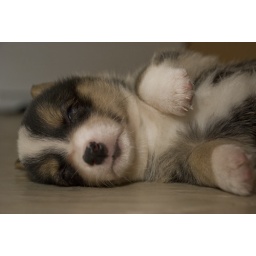
Bean looks like a bear cub in this one